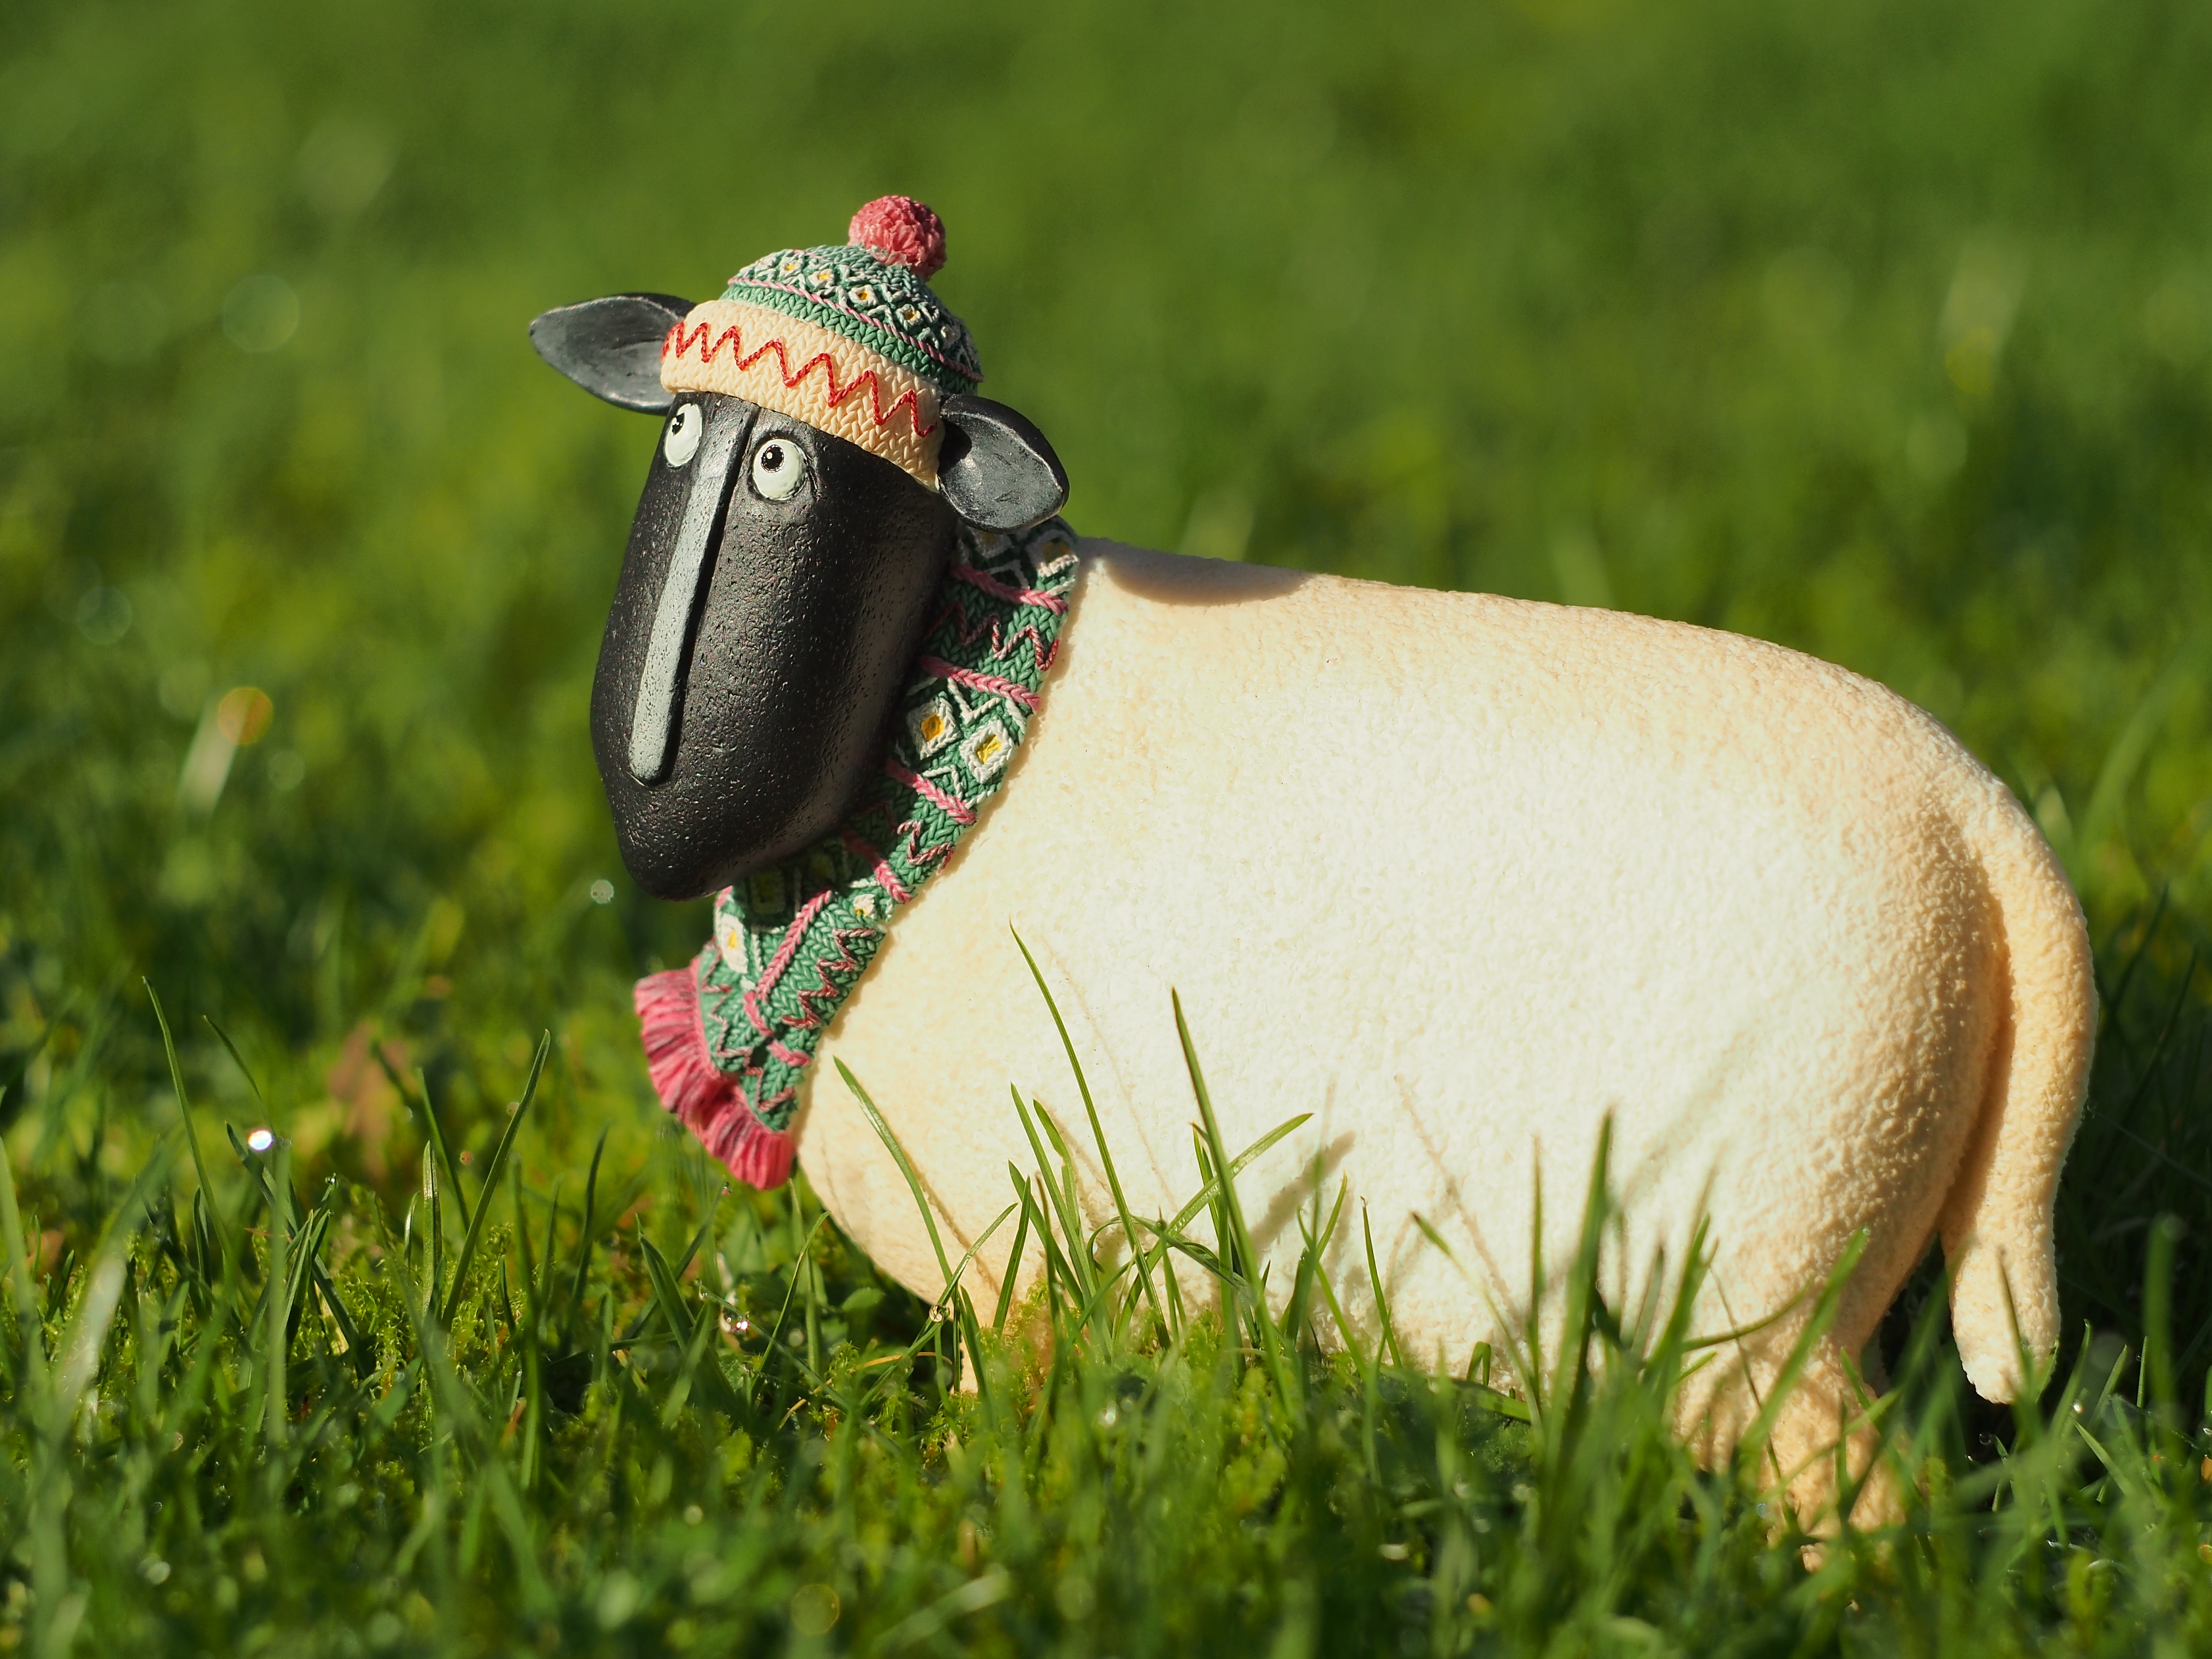
grass, lawn, meadow, flower, wildlife, green, sheep, mammal, olympus, vertebrate, helios, helios442, olympusepl5, microfourthirds, olympuspen, epl5, russianlens